Rumford Falls Power Company Building

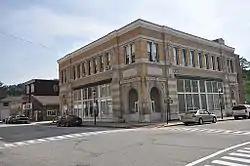

The Rumford Falls Power Company Building is a historic commercial building at 59 Congress Street in the central business district of Rumford, Maine. This two-story Beaux Arts building was designed by New York City architect Henry J. Hardenbergh and built by Frank Bunker Gilbreth in 1906 for the Rumford Falls Power Company, the enterprise responsible for Rumford's main period of growth in the late 19th and early 20th centuries. (Gilbreth built two buildings in Rumford under the same contract, the other being the Strathglass Building.) The building was listed on the National Register of Historic Places in 1980.